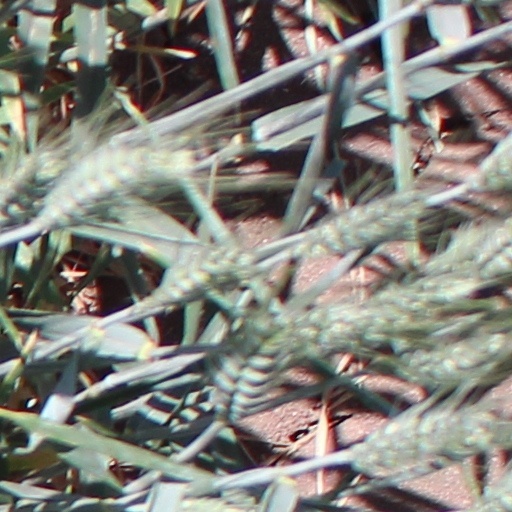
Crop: wheat